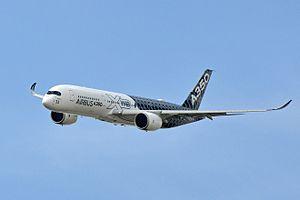
Le terme anglais winglet fait référence à une ailette sensiblement verticale située au bout des ailes d'un avion. Le montage de winglets peut apporter un gain d'efficacité en réduisant la traînée induite par la portance sans augmenter l'envergure de l'aile. Ce mot anglais reste le plus largement utilisé, bien que des équivalents français « penne » ou « ailerette » aient été choisi, entre autres, par le Canada.
Le Boeing 787, également connu par son surnom Dreamliner, est un avion long-courrier produit depuis 2009 par la société Boeing. Officiellement lancé le 26 avril 2004 pour une mise en service en mai 2008, il effectue son premier vol le 15 décembre 2009 et est certifié le 26 août 2011. La première livraison du Boeing 787-8 prend place le 26 septembre 2011 à la compagnie All Nippon Airways.